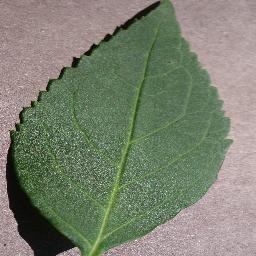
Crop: cherry
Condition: (including_sour)_healthy